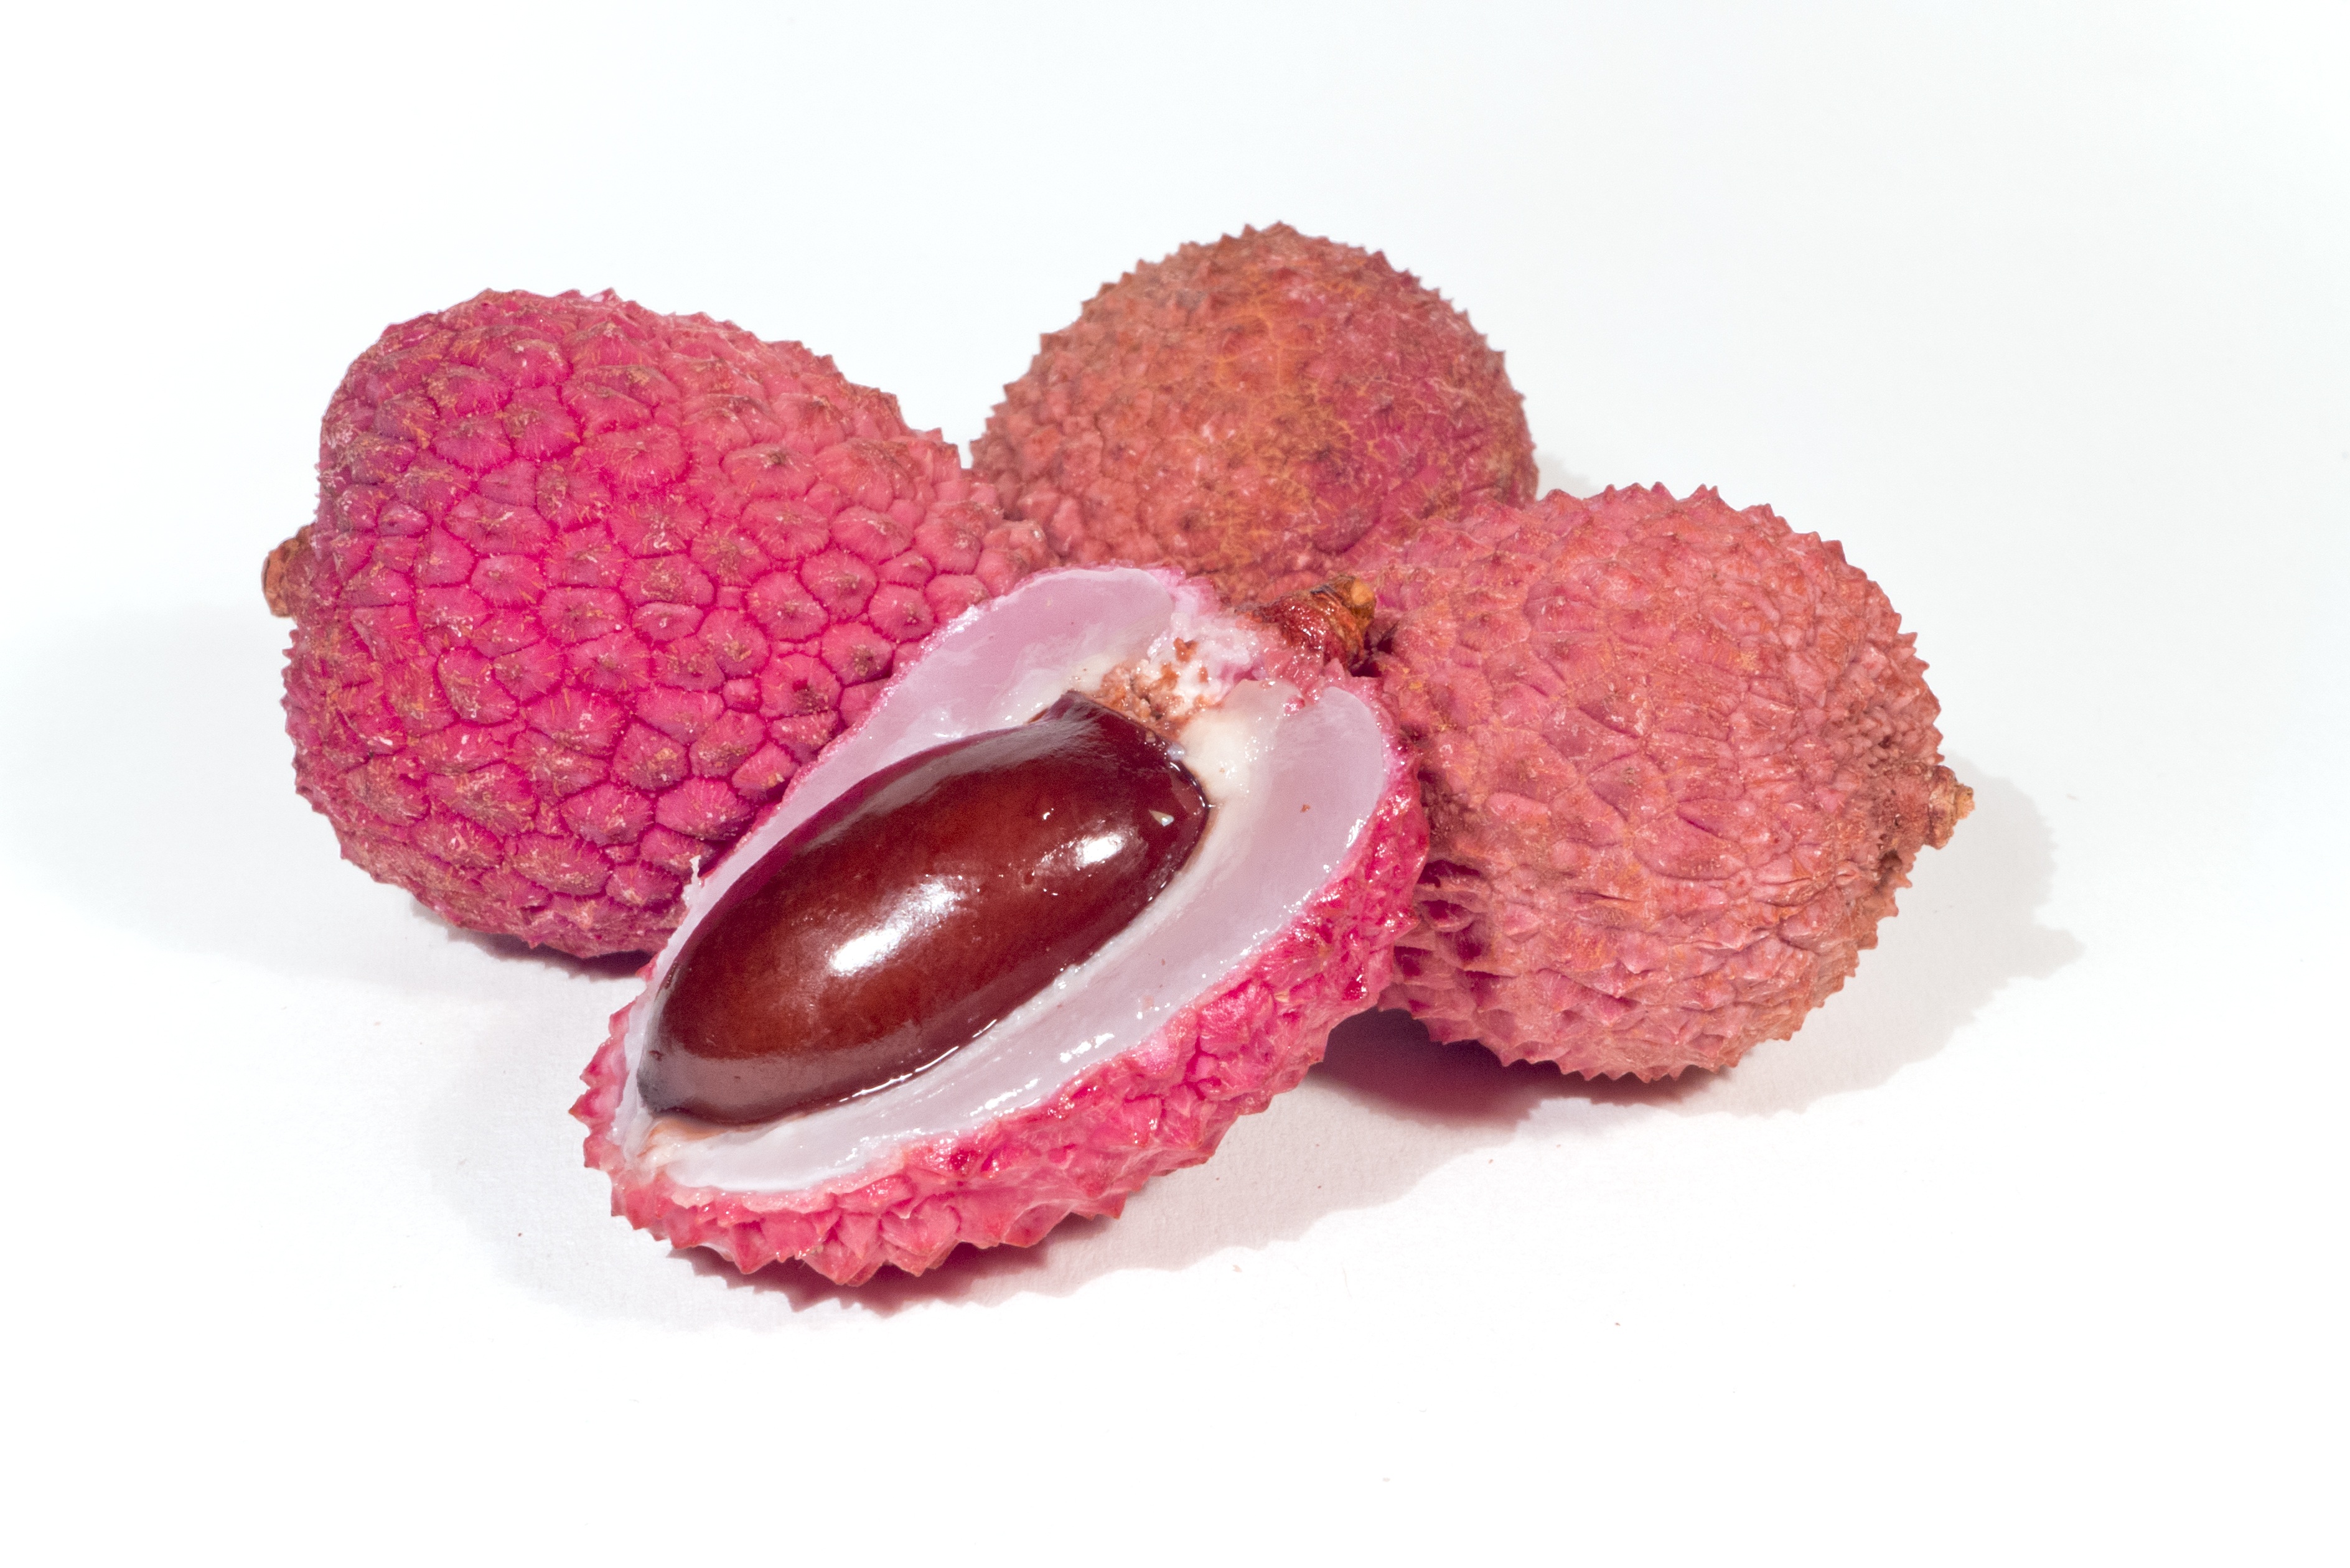
plant, raspberry, fruit, berry, sweet, flower, petal, heart, food, produce, fresh, pink, human body, eating, jars, organ, lean, healthy food, flowering plant, lychees, land plant